Airport bus

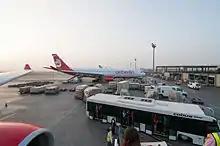
Airport bus parked at Abu Dhabi Intl Airport

Airport buses (or Apron passenger buses) are primarily used as a means of passenger transportation between airport terminals and remote aircraft parking positions. They might be operated either by Airport Authority, Airline or a third party operator.